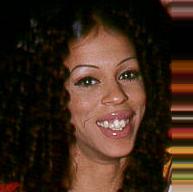
Age: 31